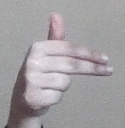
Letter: ghain